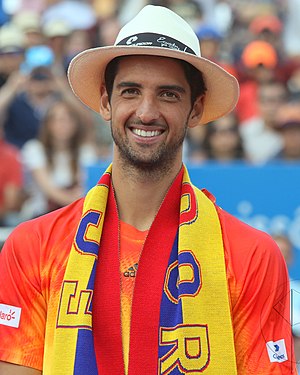
Thomaz Bellucci
Thomas Cocchiarali Bellucci er en brasiliansk tennisspiller, der blev professionel i 2005. Han har, pr. september 2010, vundet to ATP-turneringer, og hans bedste resultat i Grand Slam-sammenhæng er en plads i 4. runde ved French Open i 2010.